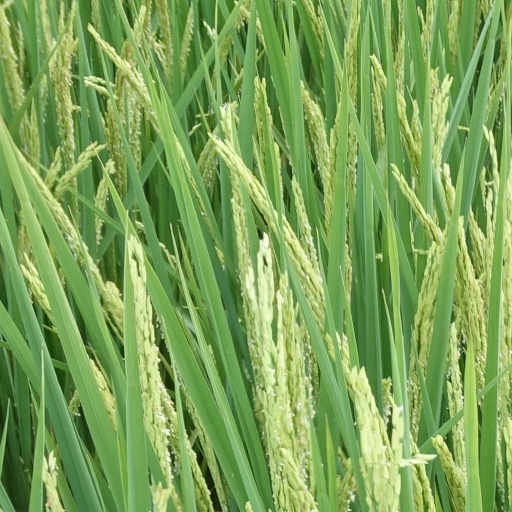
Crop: rice